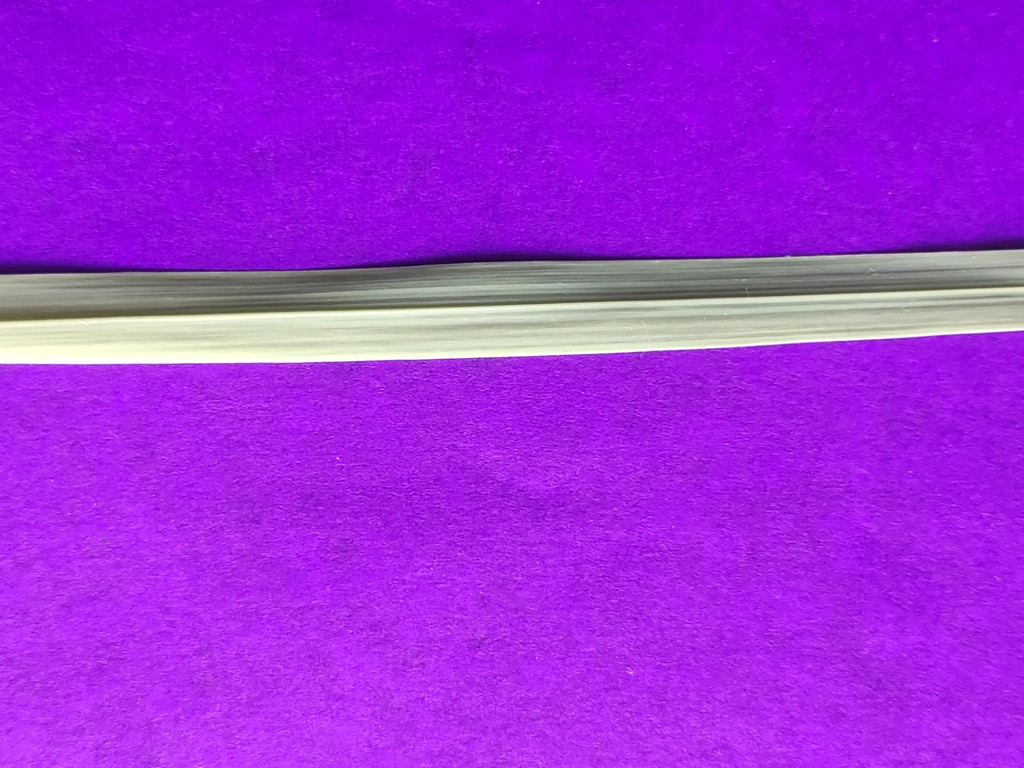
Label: Healthy